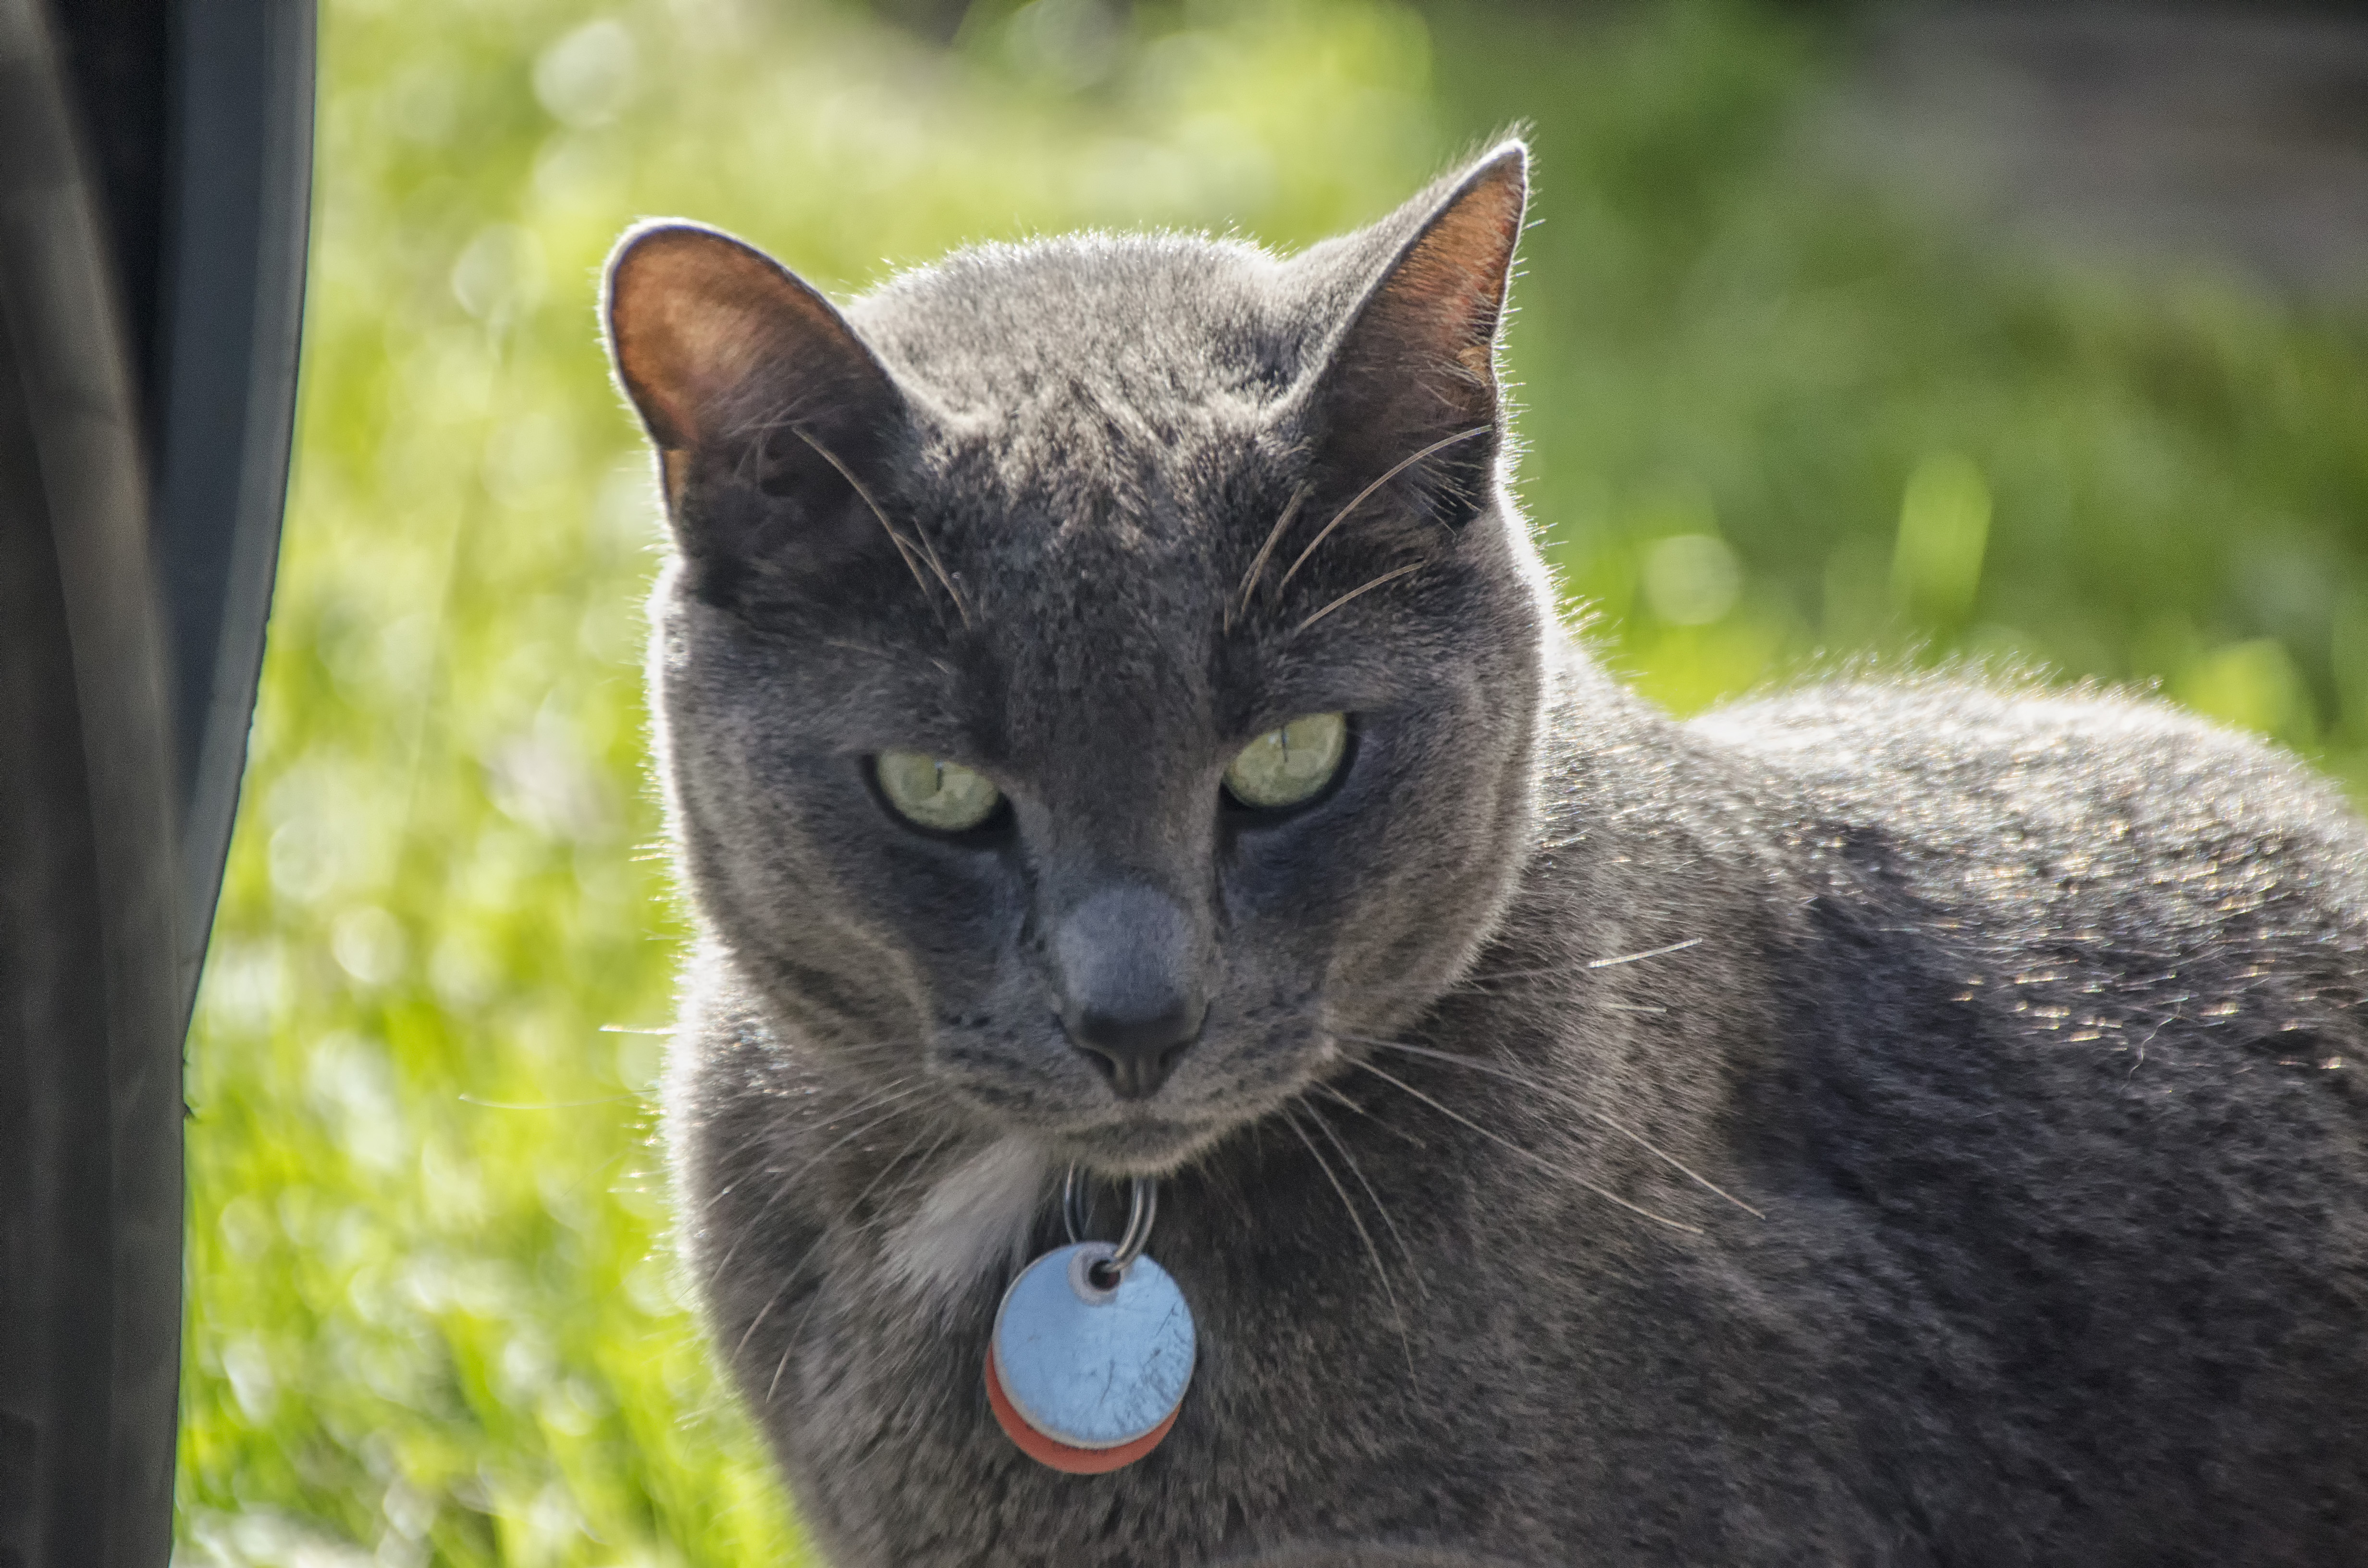
cat, mammal, black cat, fauna, nose, whiskers, canada, vertebrate, chat, quebec, sherbrooke, european shorthair, chartreux, russian blue, wild cat, korat, small to medium sized cats, cat like mammal, nebelung, domestic short haired cat